J. J. Thomson

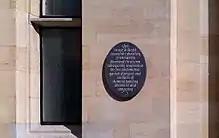
Plaque commemorating J. J. Thomson's discovery of the electron outside the old Cavendish Laboratory in Cambridge

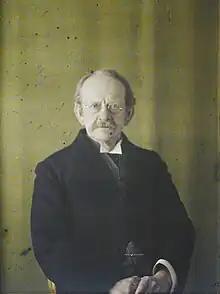
Autochrome portrait by Georges Chevalier, 1923

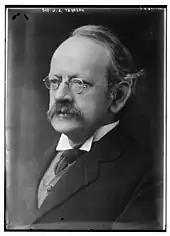
Thomson

Thomson was elected a Fellow of the Royal Society (FRS) and appointed to the Cavendish Professorship of Experimental Physics at the Cavendish Laboratory, University of Cambridge in 1884. Thomson won numerous awards and honours during his career including: